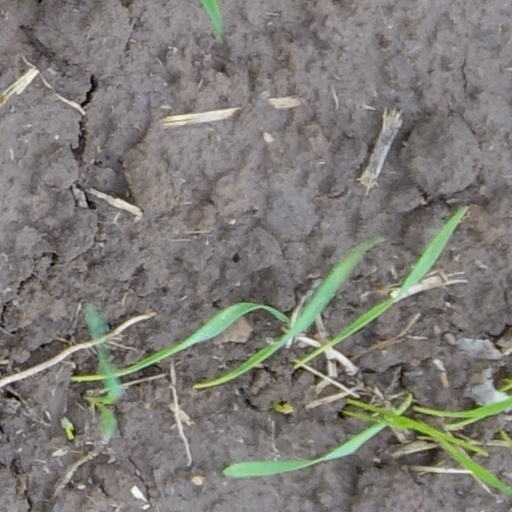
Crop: wheat